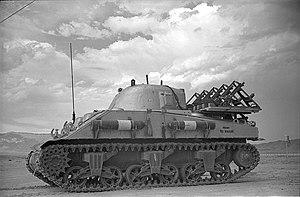
Trinity est le nom de code du premier essai d'une arme nucléaire réalisé par les forces armées des États-Unis le 16 juillet 1945 dans le cadre du projet Manhattan. Le test fut réalisé sur le champ de tir d'Alamogordo à une cinquantaine de kilomètres de la ville de Socorro au Nouveau-Mexique et démontra la viabilité du type d'arme qui fut utilisé pour le bombardement de Nagasaki le 9 août 1945.